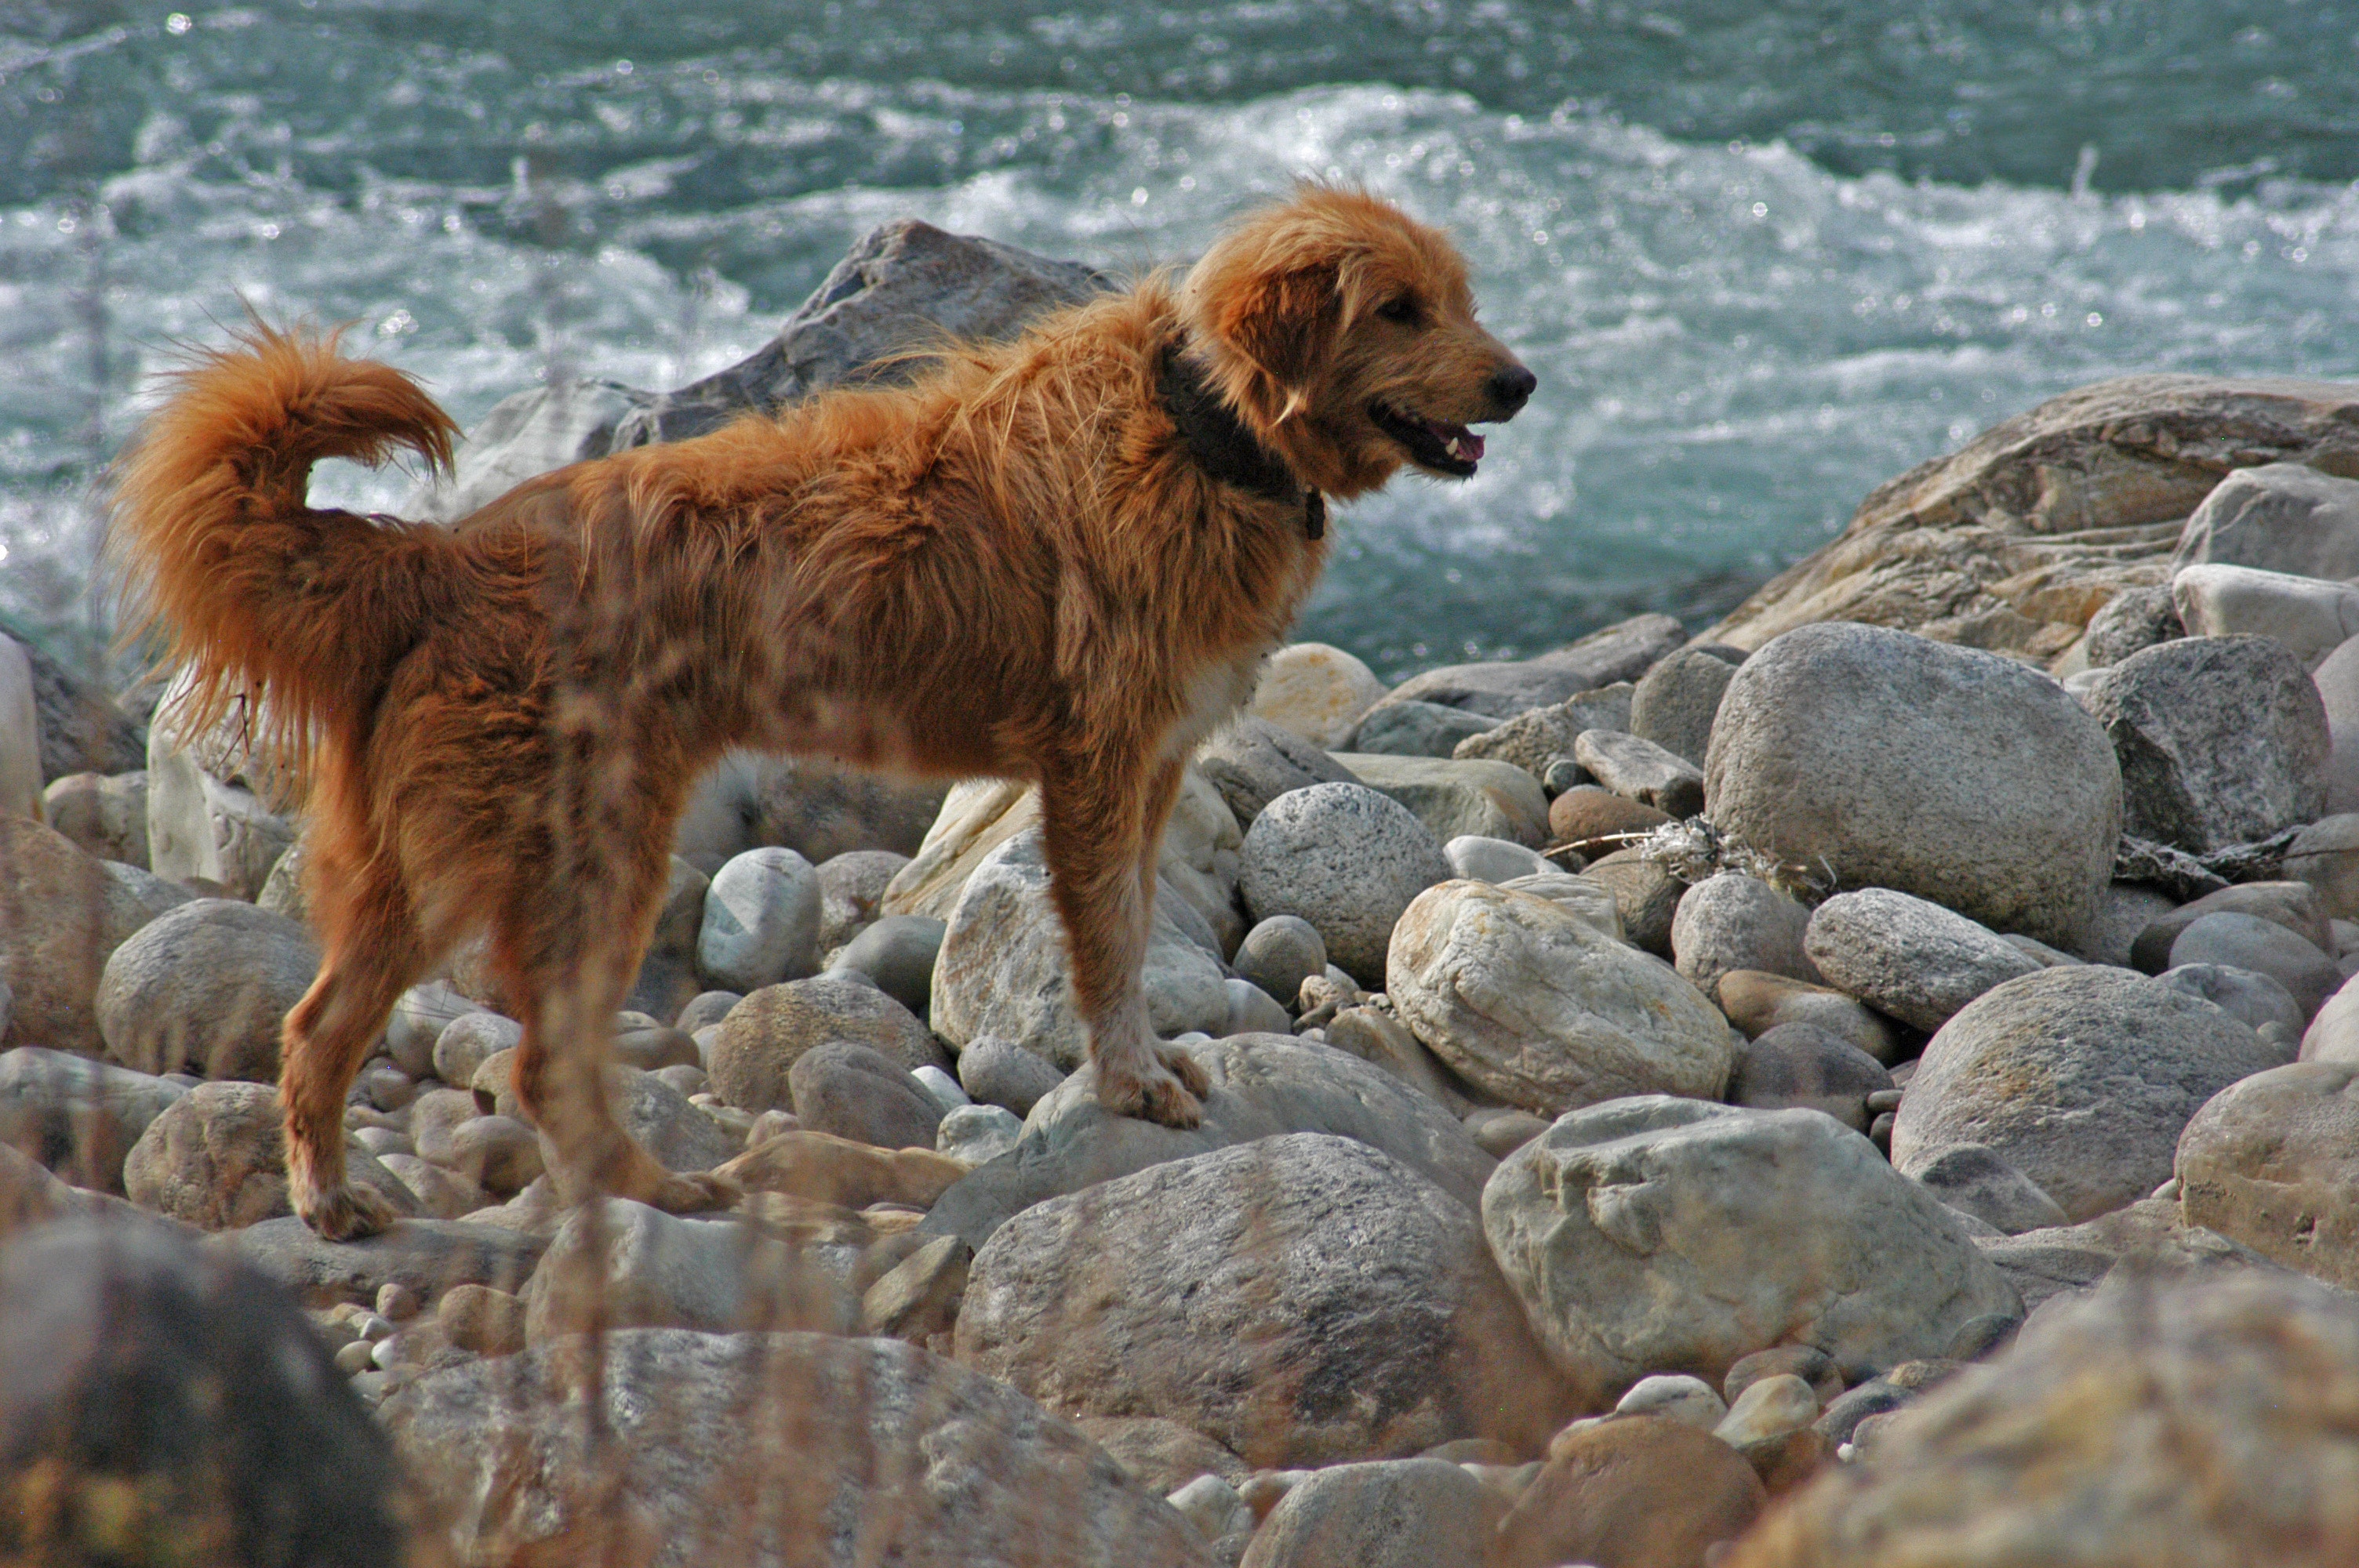
dog, mammal, vertebrate, canidae, dog breed, carnivore, sporting group, nova scotia duck tolling retriever, golden retriever